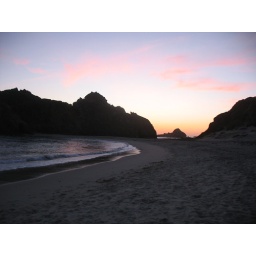
Pacific coast road trip, 2008. April 11, 2008. Pfeiffer Beach off of CA 1, near Big Sur, CA.